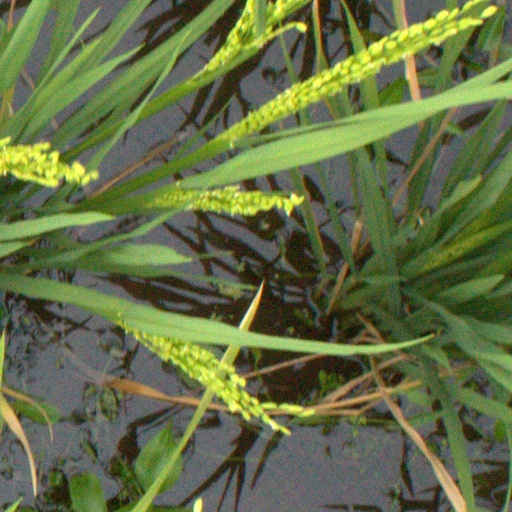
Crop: rice